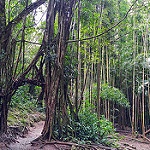
Label: forest